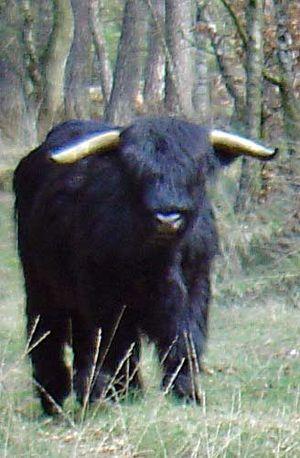
L'Homme qui valait 500 000 $ est le quatorzième album de la série de bande dessinée Blueberry de Jean-Michel Charlier et Jean Giraud. Publié en 1973, c'est le deuxième album du cycle du trésor des Confédérés.